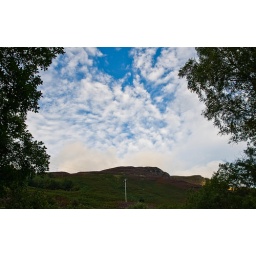
Whilst walking along the Sustrans route, there was a clearing in the treas, and the sky was just magical.